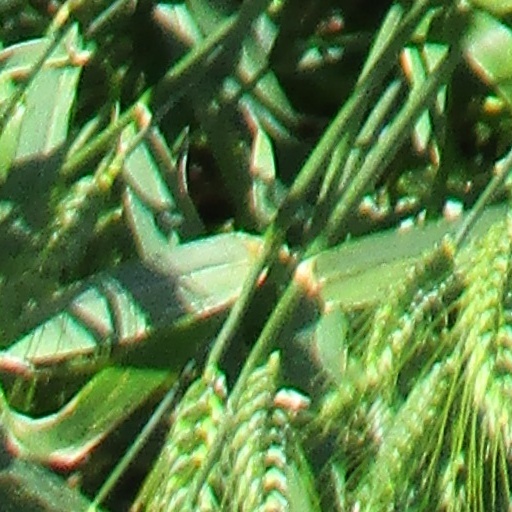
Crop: wheat